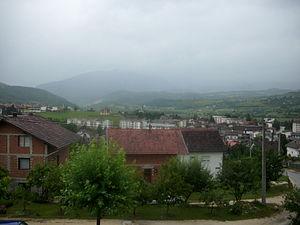
Šipovo est une ville et une municipalité de Bosnie-Herzégovine située dans la République serbe de Bosnie. Selon les premiers résultats du recensement bosnien de 2013, la ville intra muros compte 4 052 habitants et la municipalité 10 820.